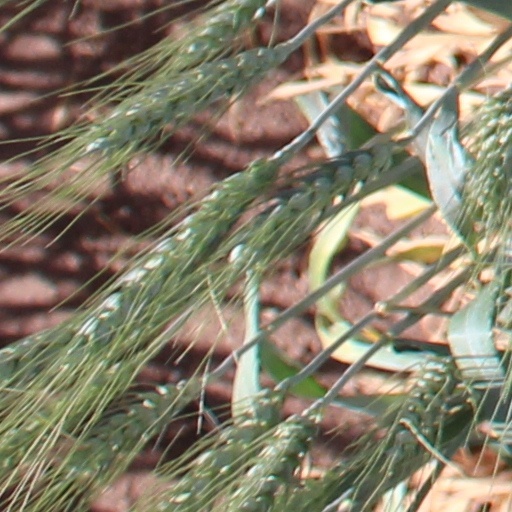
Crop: wheat